Pau Donés

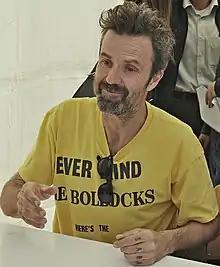
Pau Donés in 2017

Pau Donés Cirera (11 October 19669 June 2020) was a Spanish songwriter, guitarist, and vocalist of the Barcelona-based band Jarabe de Palo (also named "Jarabedepalo").